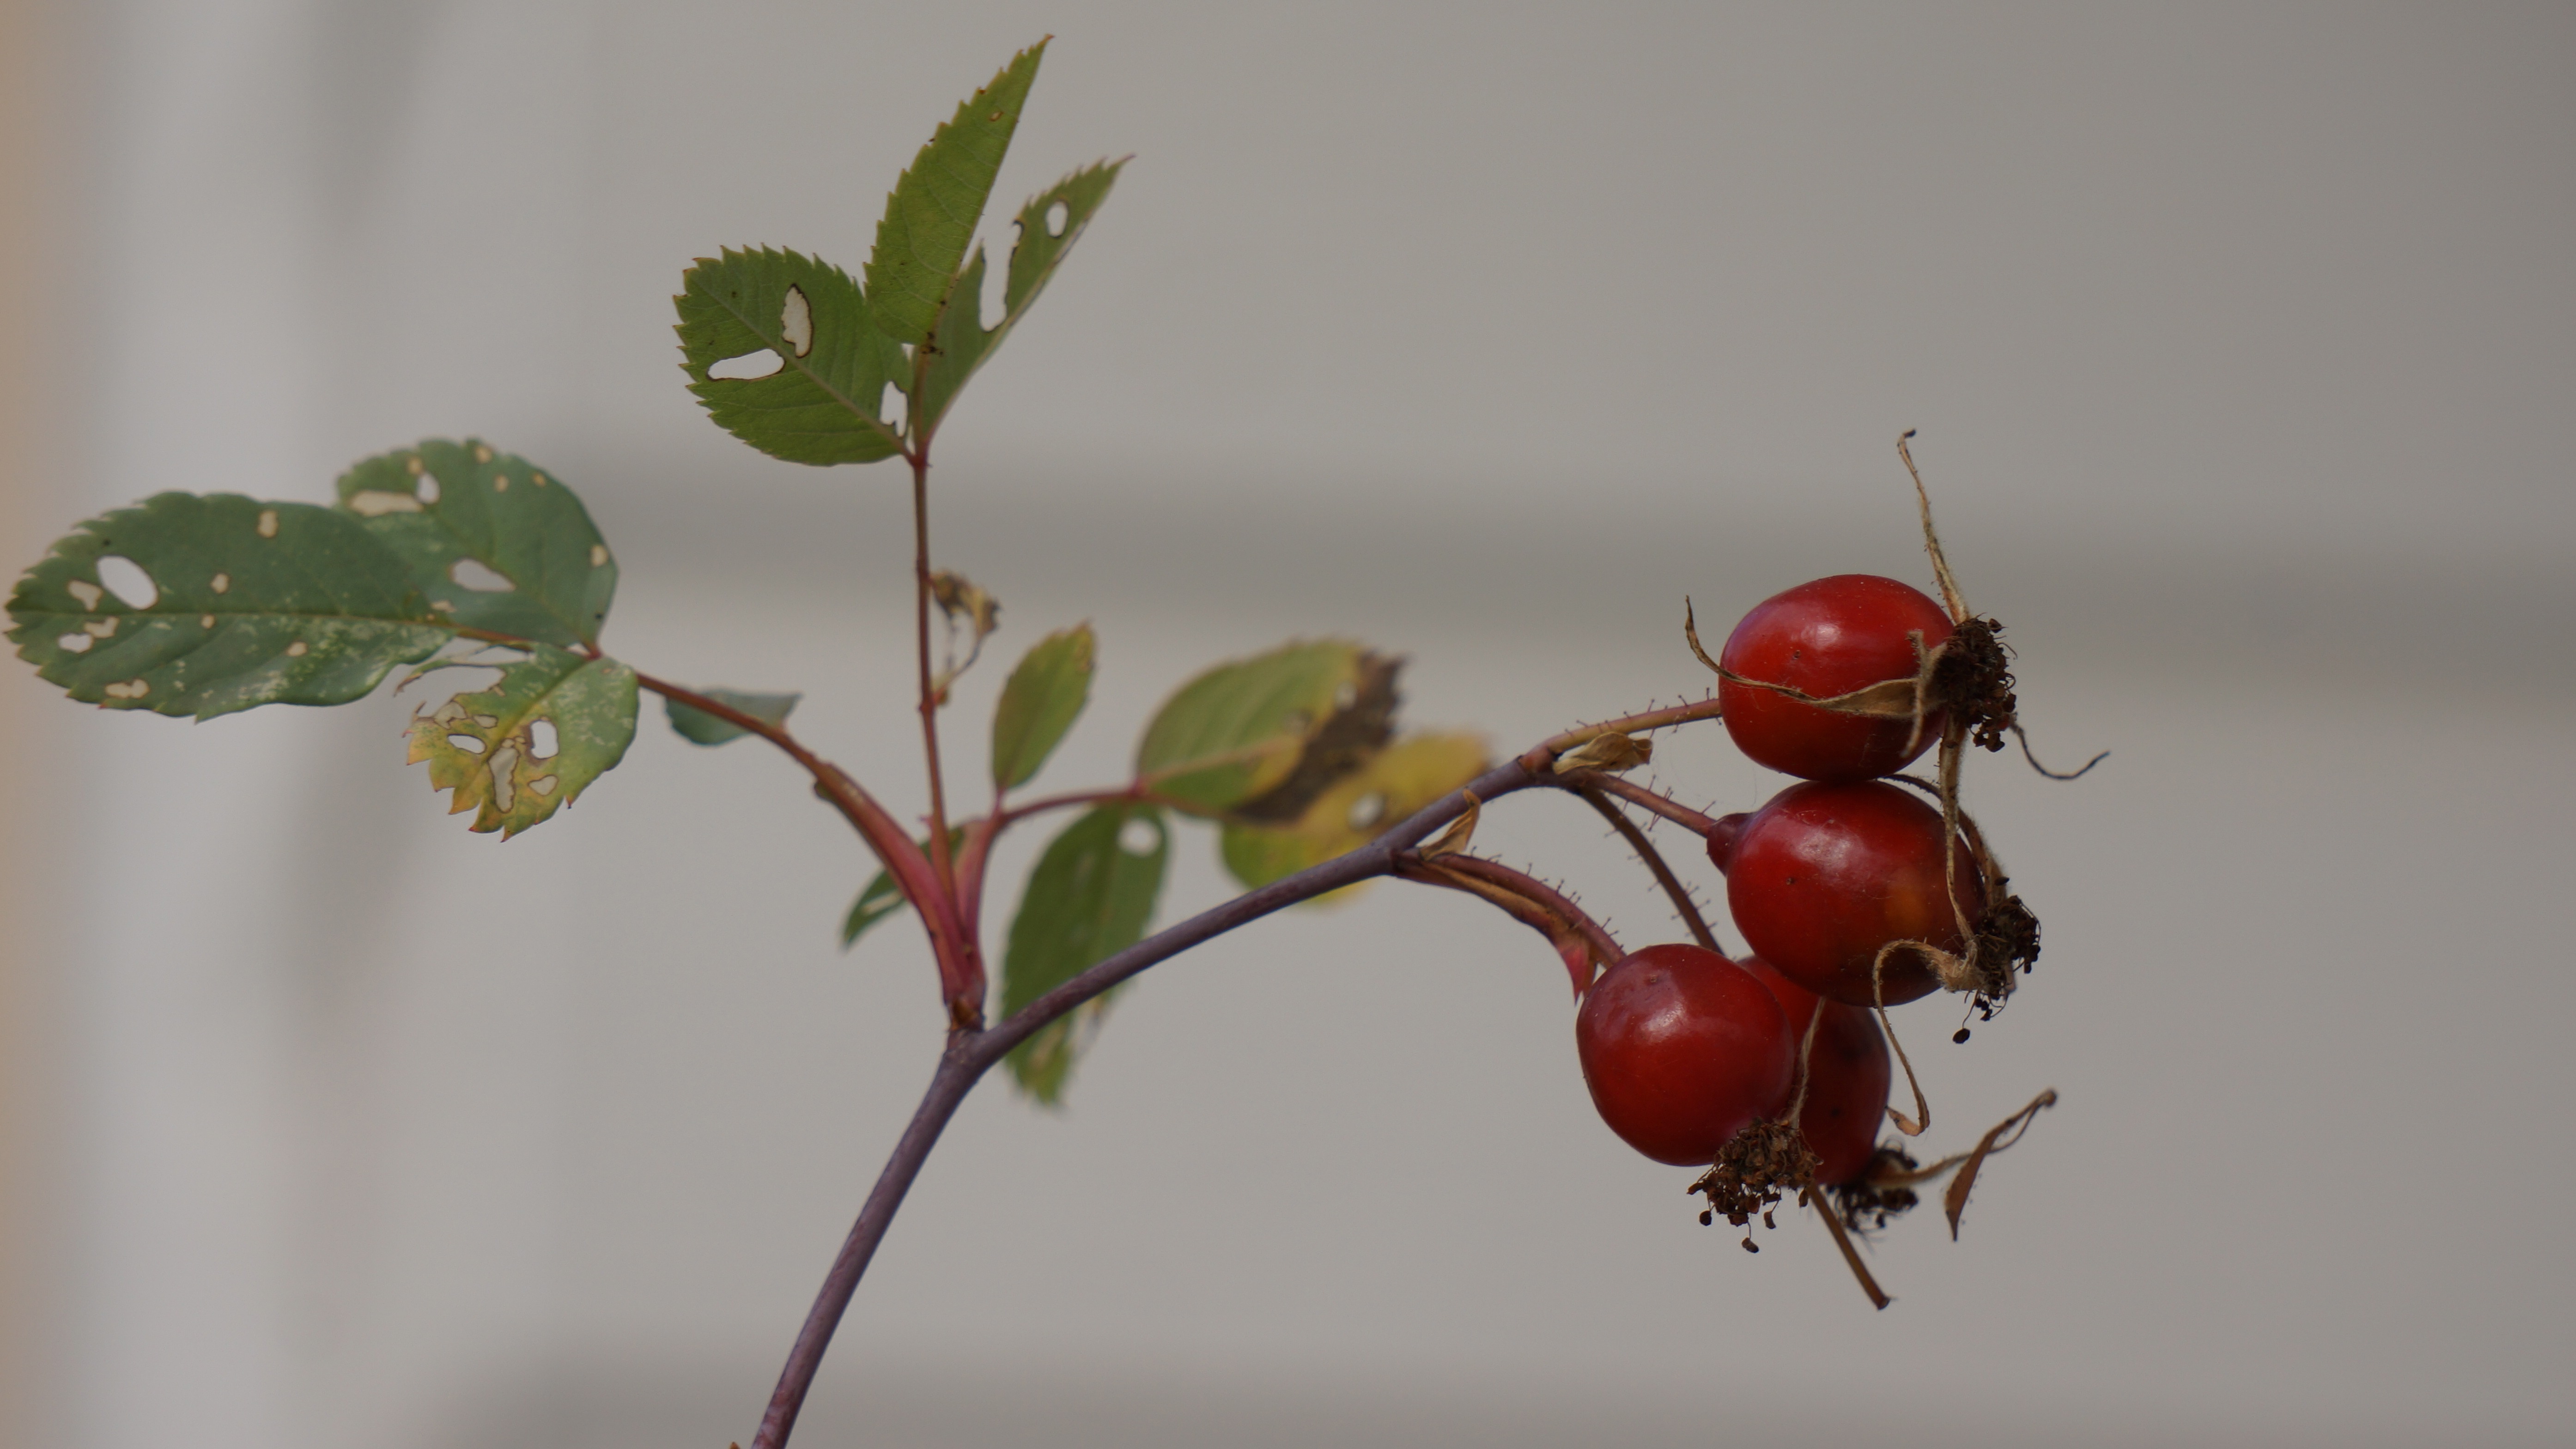
branch, plant, bunch, berry, leaf, flower, petal, rose, red, produce, insect, botany, flora, fauna, invertebrate, twig, close up, ant, rose hip, macro photography, plant stem